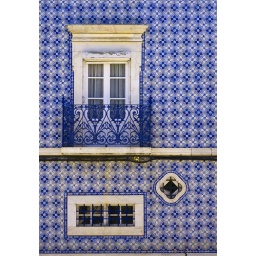
Traditional blue patterned tiling on the outside of a house in Estremoz, Alentejo, Portugal.